American Border Peak

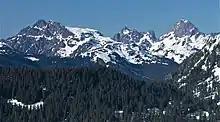
Tomyhoi Peak, Canadian Border Peak, and American Border Peak

Most weather fronts originate in the Pacific Ocean, and travel northeast toward the Cascade Mountains. As fronts approach the North Cascades, they are forced upward by the peaks of the Cascade Range, causing them to drop their moisture in the form of rain or snowfall onto the Cascades. As a result, the west side of the North Cascades experiences high precipitation, especially during the winter months in the form of snowfall. Due to its temperate climate and proximity to the Pacific Ocean, areas west of the Cascade Crest very rarely experience temperatures below or above . During winter months, weather is usually cloudy, but, due to high pressure systems over the Pacific Ocean that intensify during summer months, there is often little or no cloud cover during the summer. Because of maritime influence, snow tends to be wet and heavy, resulting in high avalanche danger.